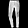
Label: Trouser